Fuzuli Cantata

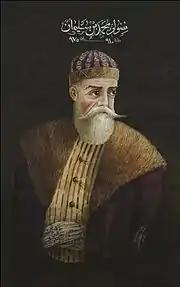
Portrait of Fuzuli, taken by Azim Azimzade in 1914, is kept in the Azerbaijan National Art Museum. The composer used five ghazals of the poet.

Jahangir Jahangirov used a melody from the poems of Fuzuli and a verse from Rasul Rza's poem dedicated to Fuzuli in the finale of his composition "Fuzuli Kantatasi". Fuzuli's poems have been the poetic basis of mugham composition since the 16th century, creating an inseparable connection between words and music. The spiritual and physical beauty, character development, hard work, courage, and other beautiful human qualities form the essence of the poet's works.